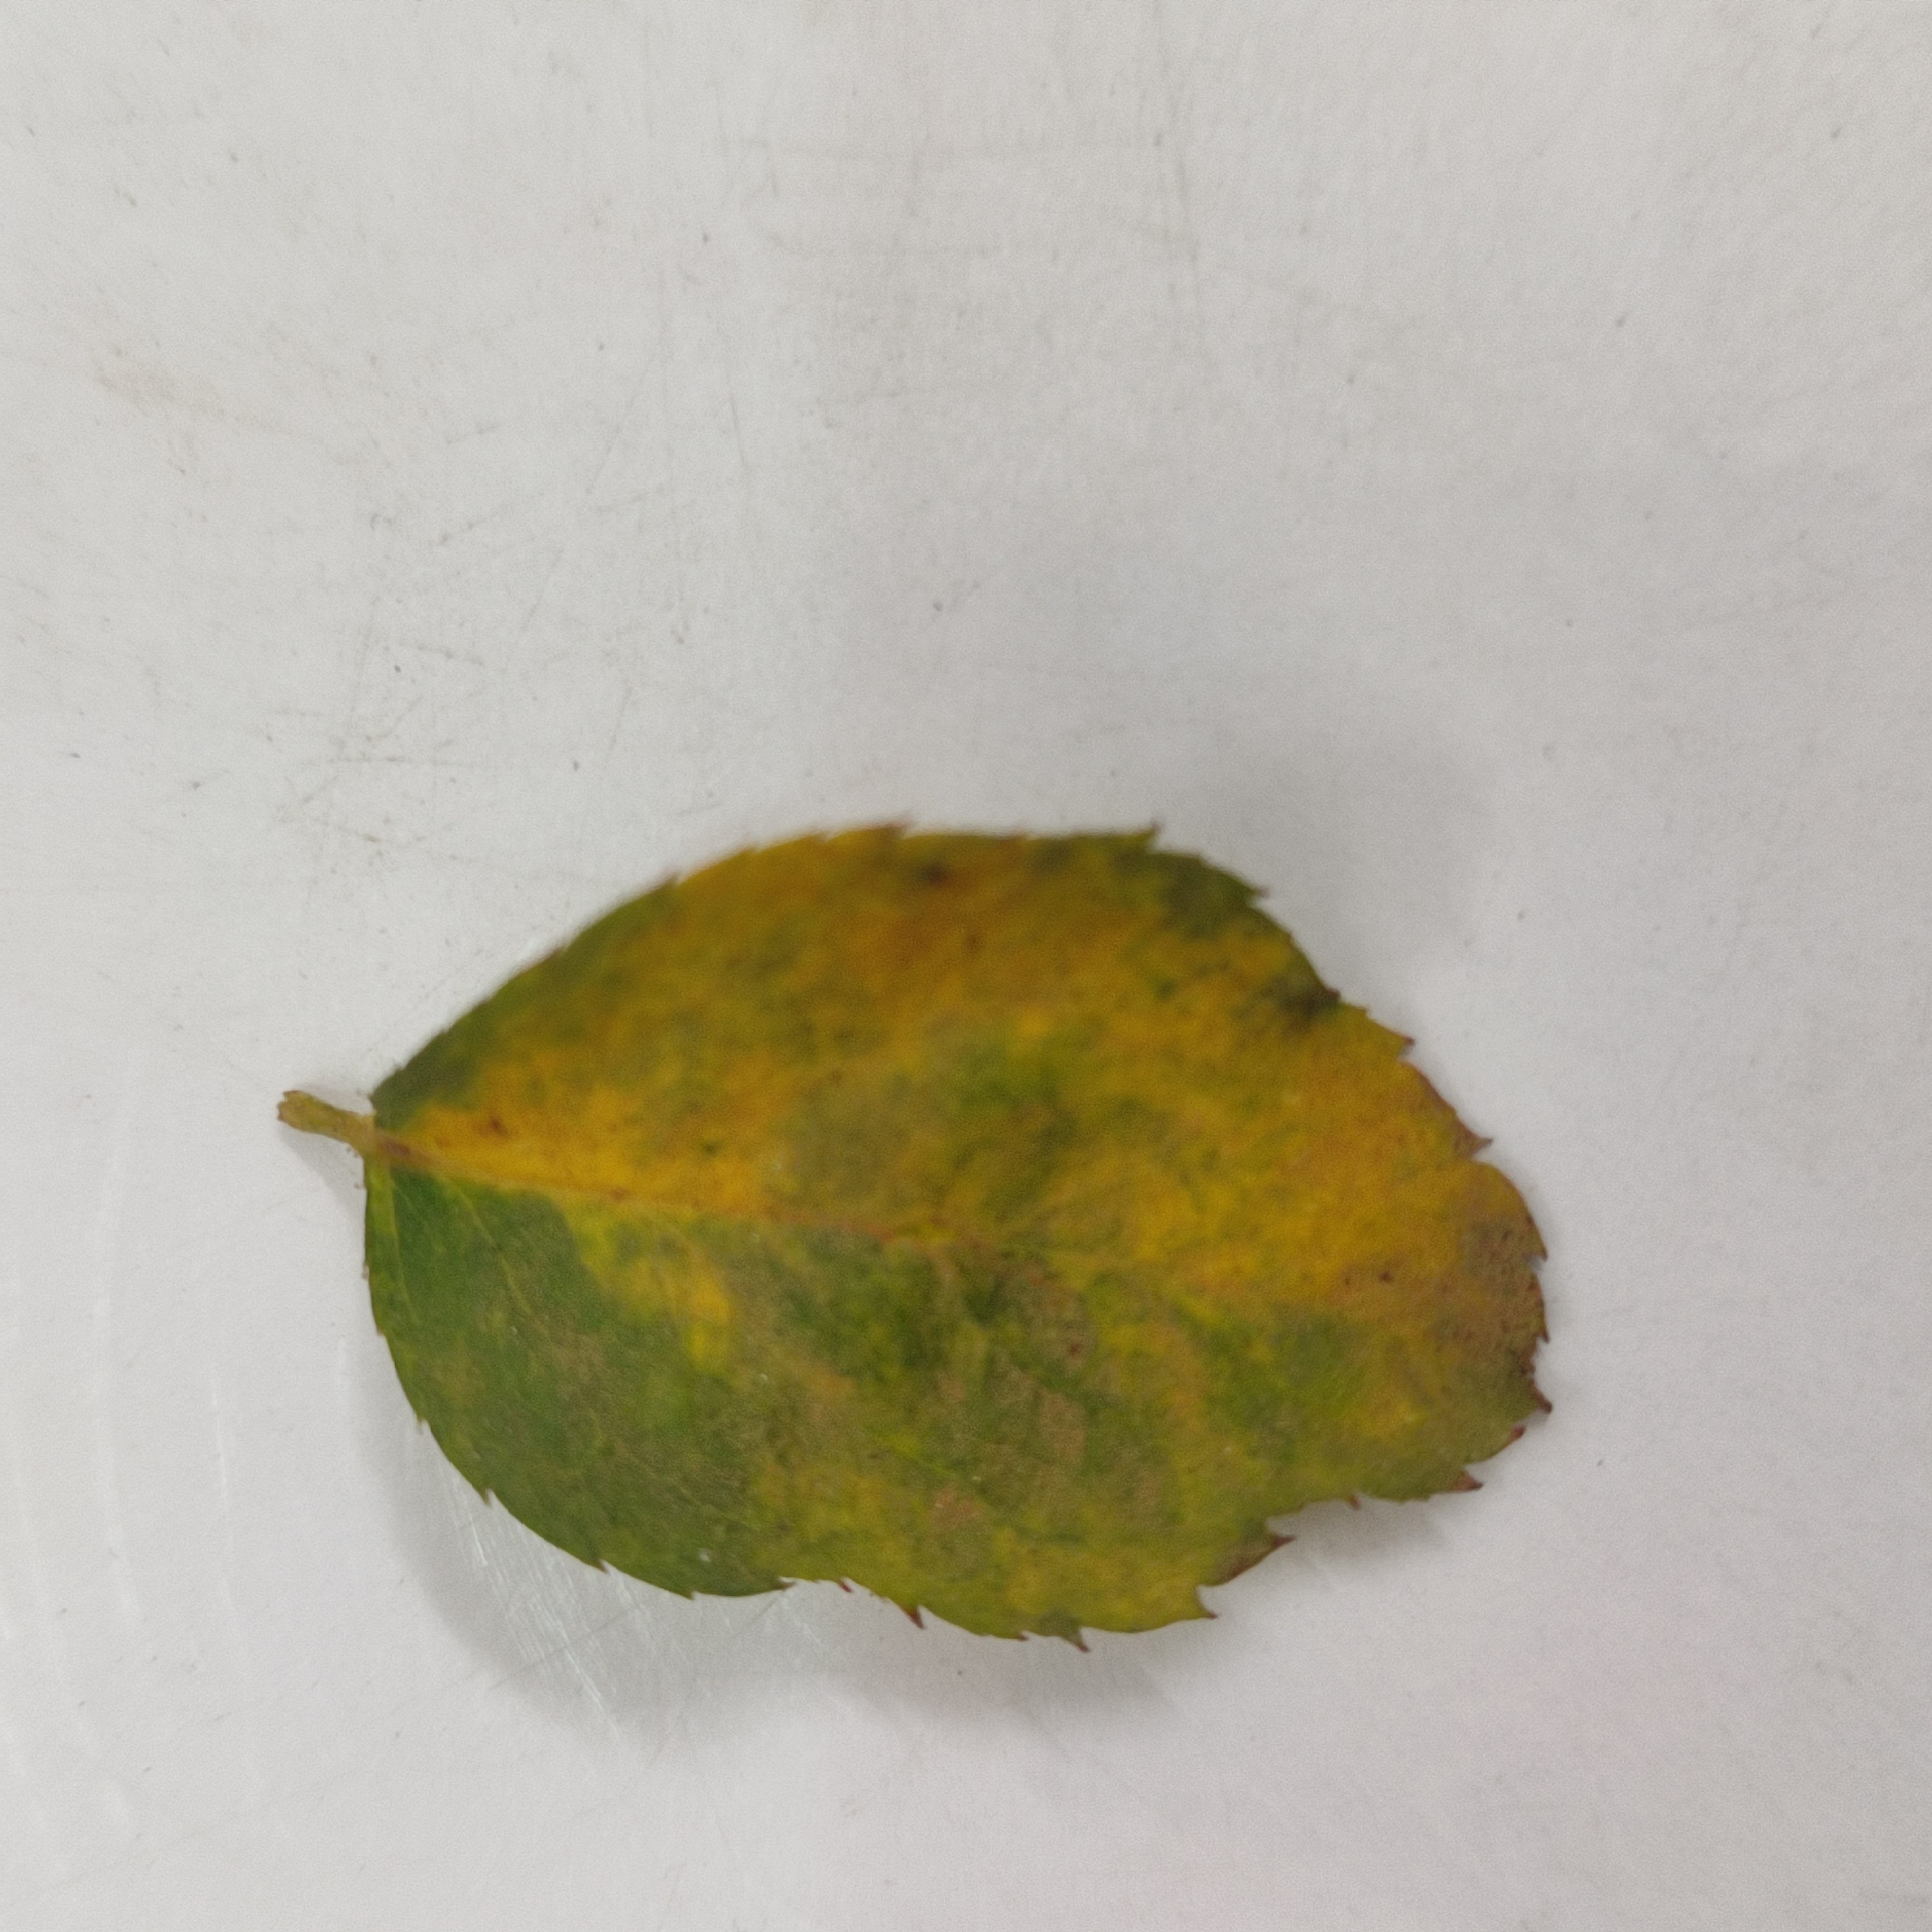
Label: Yellow Mosaic Virus